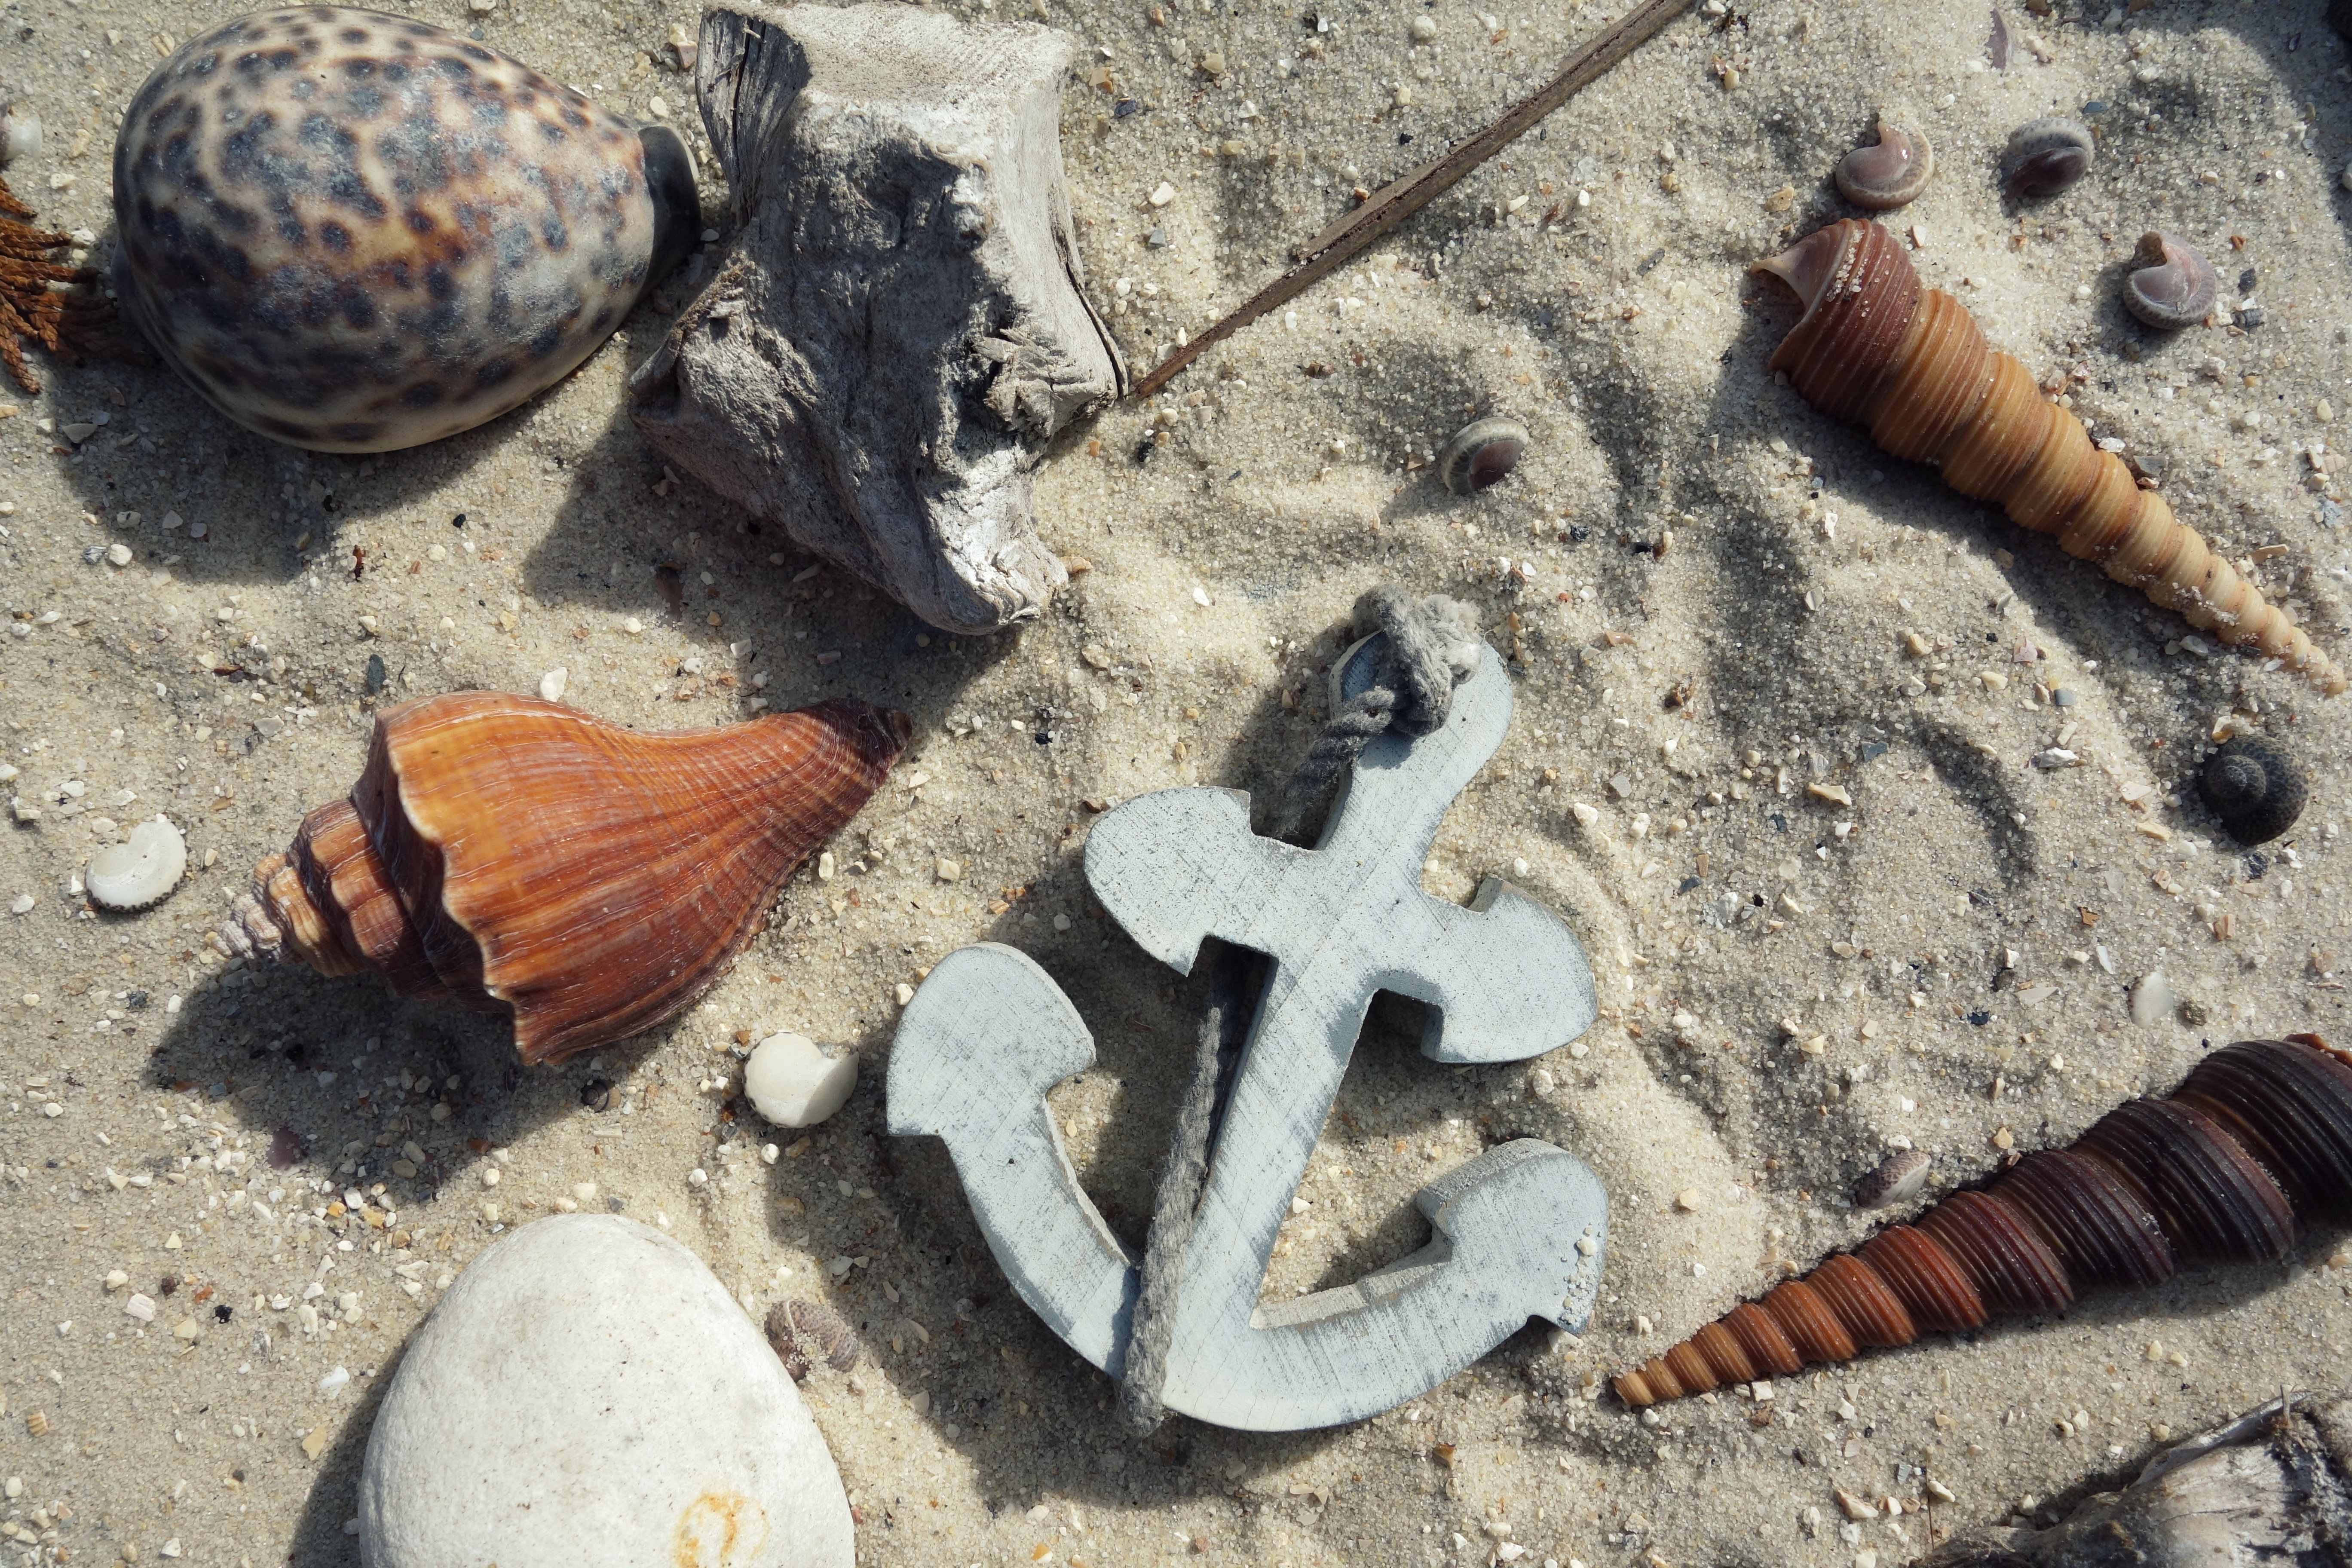
sand, wood, decoration, holiday, soil, still life, material, invertebrate, deco, stones, anchor, carving, maritime, mussels, ancient history